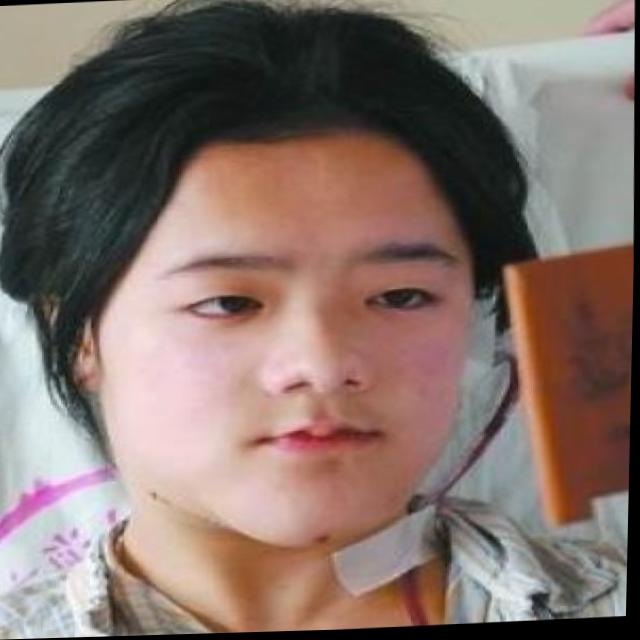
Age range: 13-20